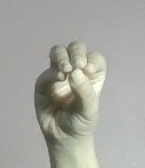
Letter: ha